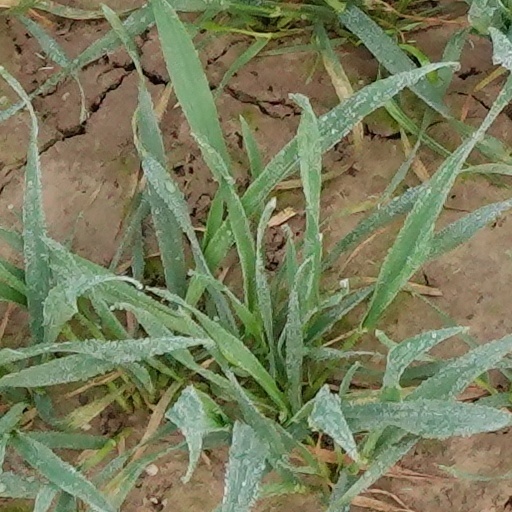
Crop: wheat